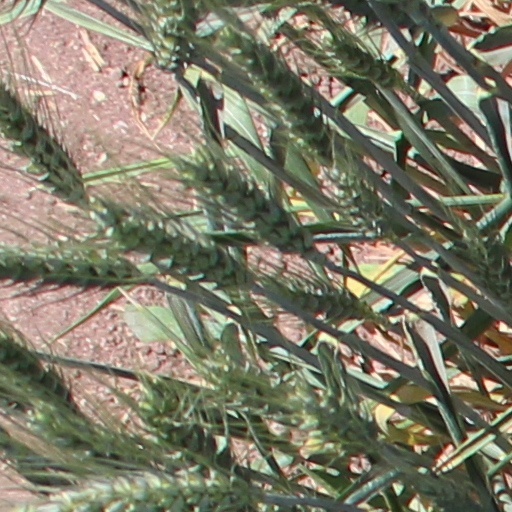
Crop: wheat